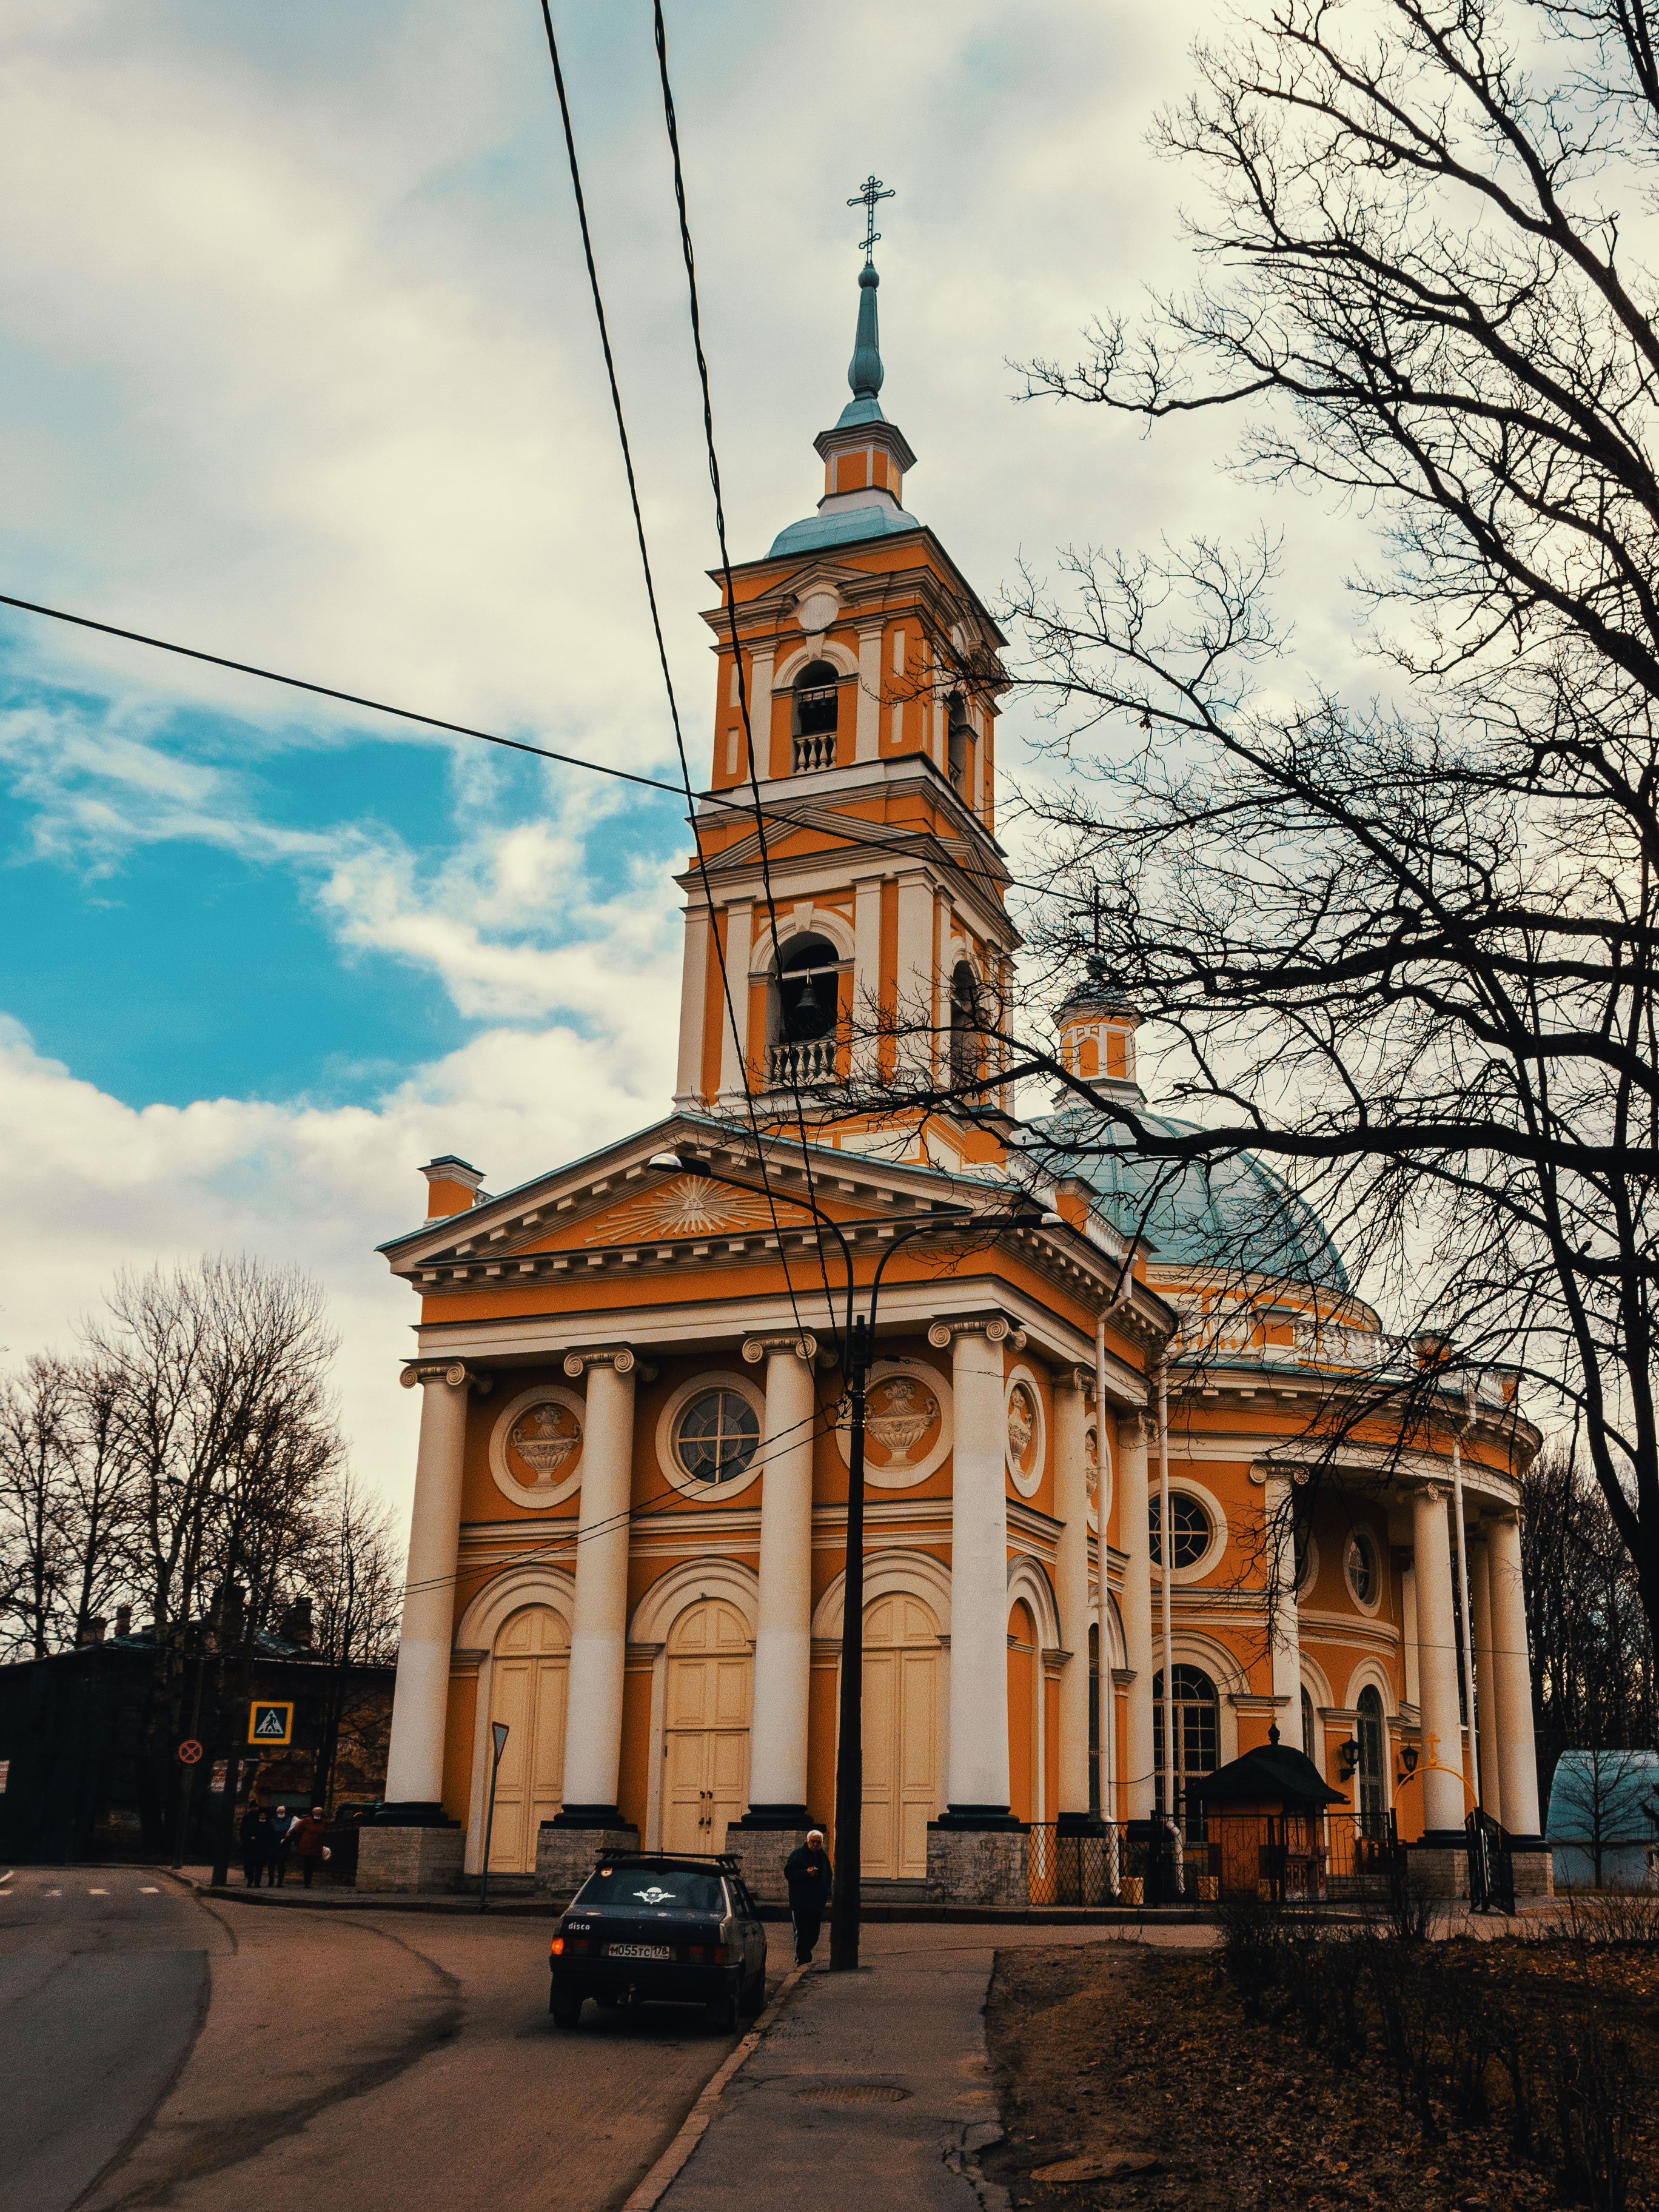
images, cloud, sky, window, building, tower, tree, plant, landmark, facade, city, roof, dome, steeple, spire, chapel, turret, house, clock tower, medieval architecture, parish, street, byzantine architecture, church, winter, religious institute, arch, town, place of worship, wheel, car, classical architecture, holy places, convent, road surface, bell tower, history, evening, historic site, symmetry, monastery, cathedral, tourist attraction, road, tourism, downtown, overhead power line, monument